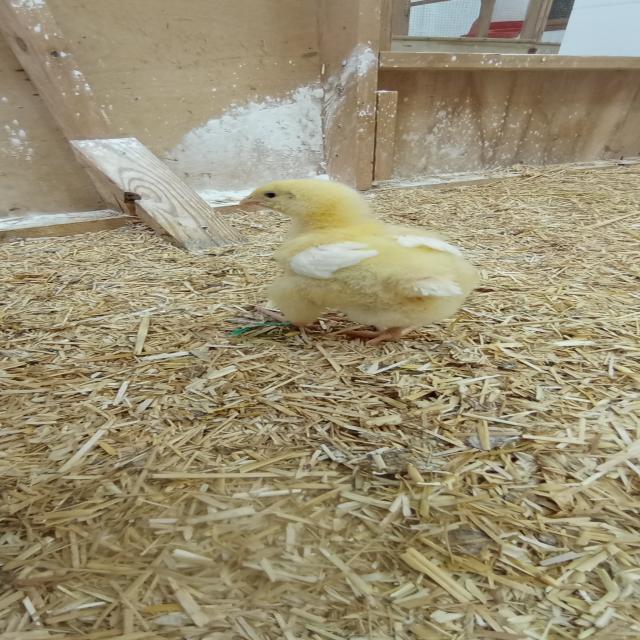
Weight: 191 g